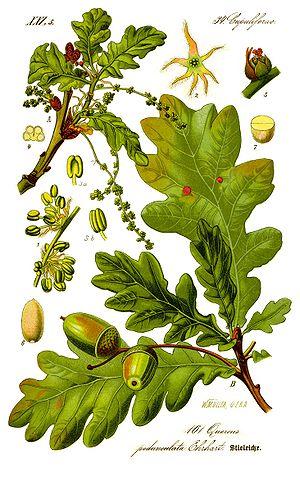
Le chêne d'Allouville est un chêne pédonculé situé au centre du village d'Allouville-Bellefosse, juste face au clocher-porche de l'église Saint-Quentin, dans le pays de Caux, en Seine-Maritime. Son âge exact n'est pas connu : estimé au XIXᵉ siècle âgé de 800 ans, une estimation ultérieure lui en attribue 1 200. Il est réputé comme étant le plus vieux chêne de France.
Le chêne pédonculé est une espèce d'arbres à feuillage caduc originaire des régions tempérées d'Europe, appartenant à la famille des Fagacées. Son fruit est porté par un long pédoncule.
La famille des Fagaceae regroupe des plantes dicotylédones ; elle comprend environ 900 espèces réparties en 7 à 9 genres, les plus connus étant :